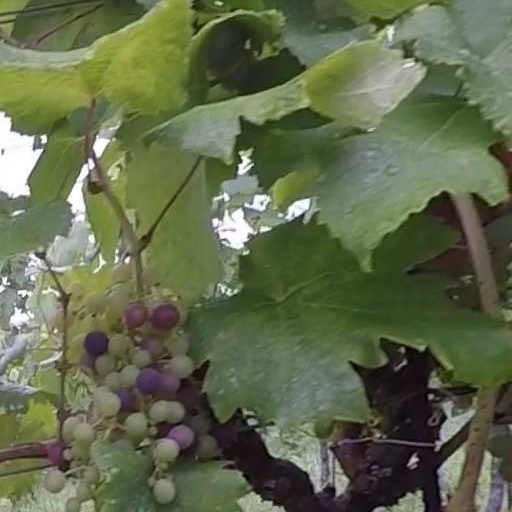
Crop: grape